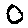
Label: 0